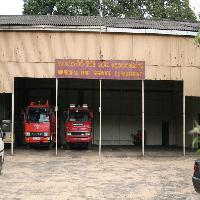
Weather: cloudy or overcast